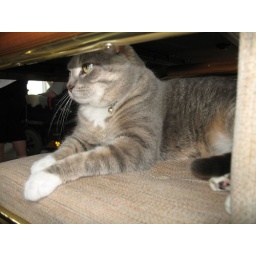
Tim's cat - Taz.... hiding in the chair from all the dogs